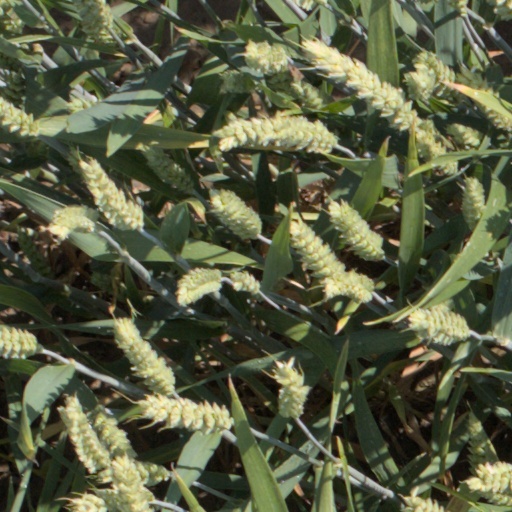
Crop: wheat